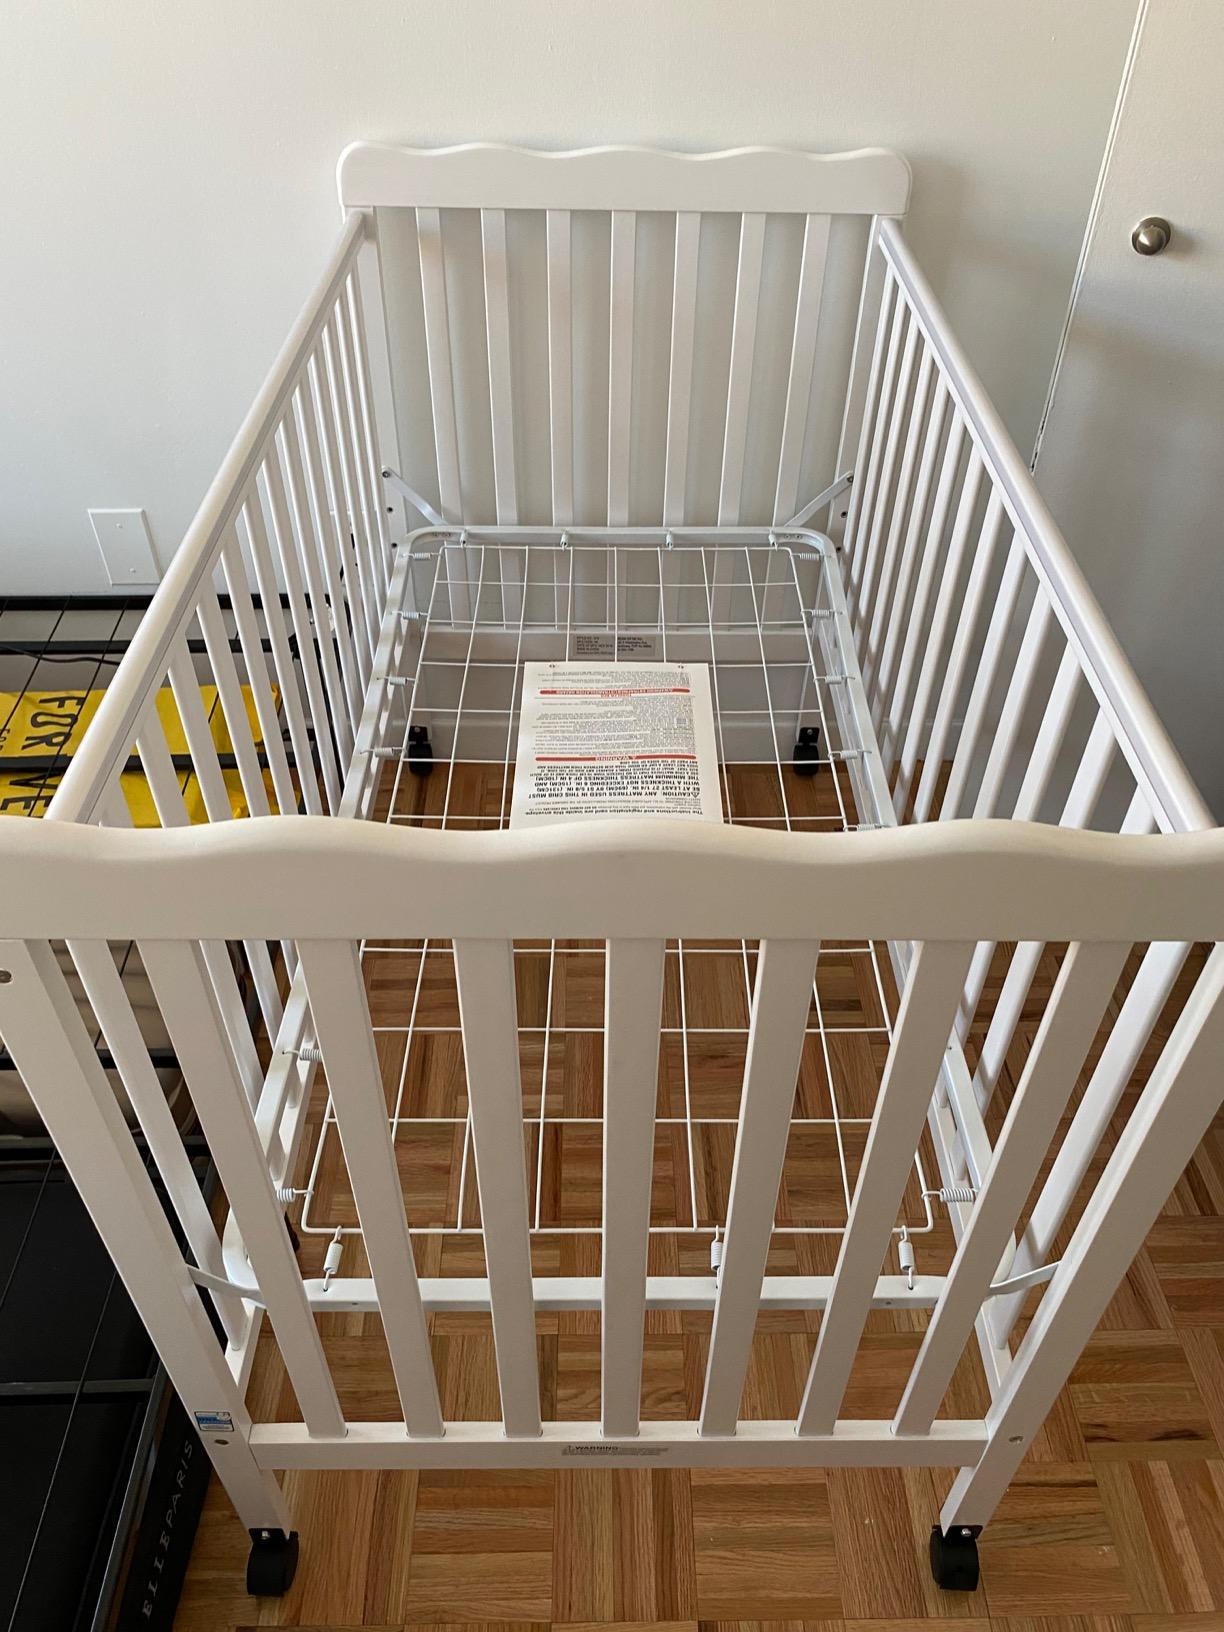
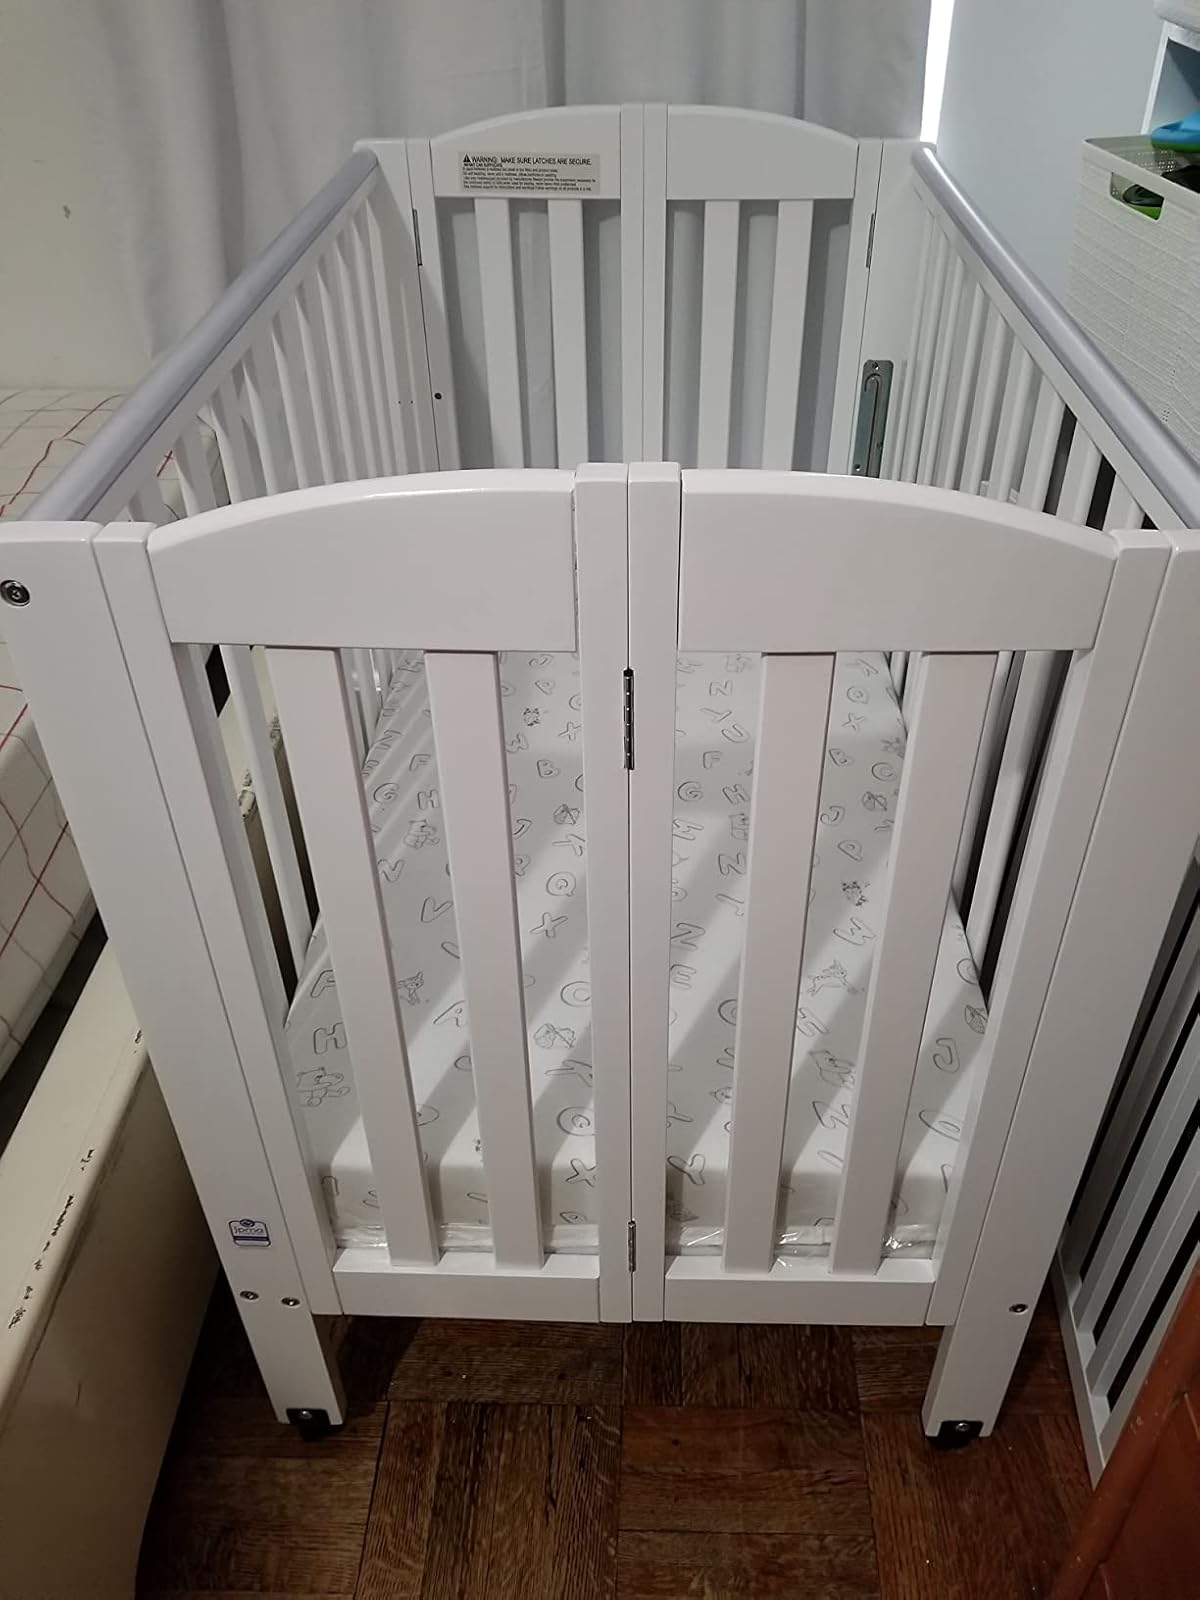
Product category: products_crib
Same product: no